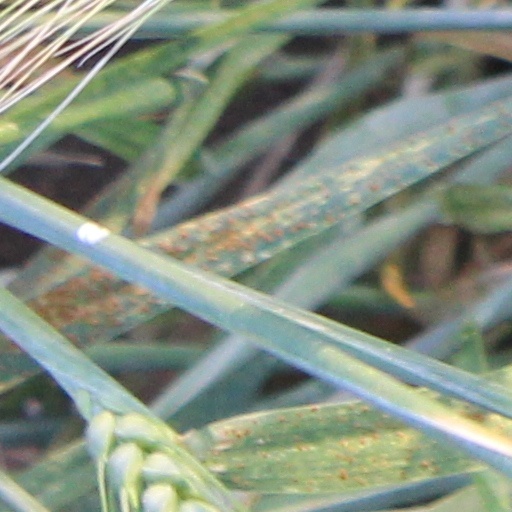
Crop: wheat